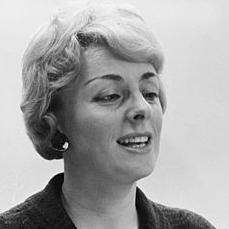
Age: 36